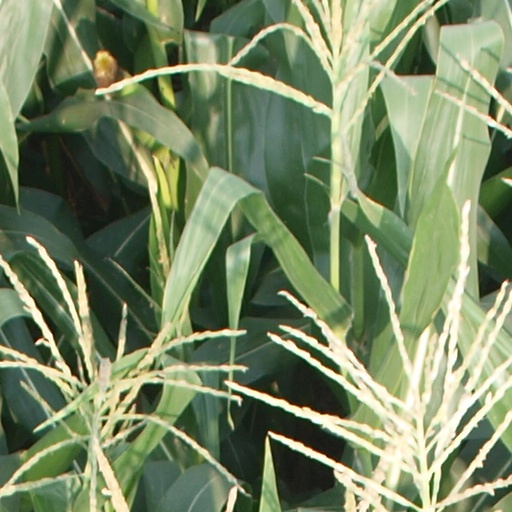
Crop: maize; corn